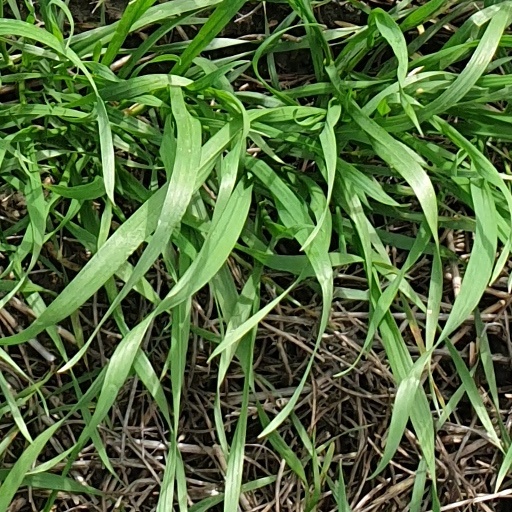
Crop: wheat